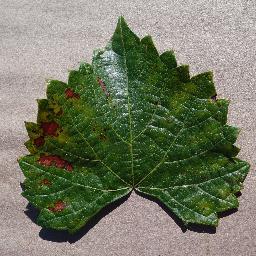
Label: Grape___Esca_(Black_Measles)